Scusa ma ti chiamo amore

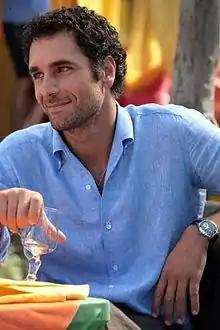
Raoul Bova in a film scene

Sorry but I call you love is a 2008 Italian romantic comedy film directed by Federico Moccia and starring Raoul Bova and Michela Quattrociocche. A cinematic adaptation of the Italian novel "Scusa ma ti chiamo amore" is published by the movie director.